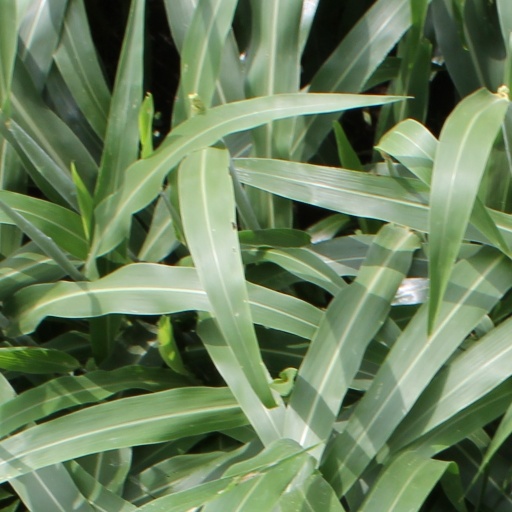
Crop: sorghum